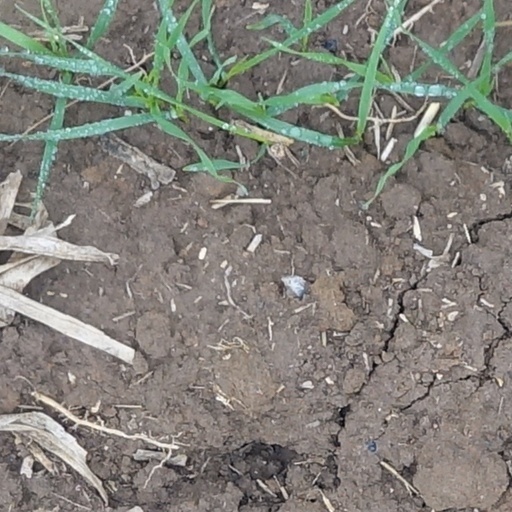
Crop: wheat